Kaisariani

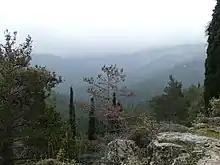
Kaisariani Forest

Kaisariani is located about southeast of Athens city centre, and of the Acropolis of Athens. The municipality has an area of 7.841 km. Towards the east the municipality extends to the forested Hymettus mountain, where the 11th century Kaisariani Monastery is situated. The built-up area of Kaisariani is continuous with that of the center of Athens and the suburb Vyronas to the southwest. The main thoroughfare is Ethnikis Antistasis Avenue, which connects Kaisariani with the center of Athens and the A62 Hymettus Ring Road (formerly the A64 until 2024).